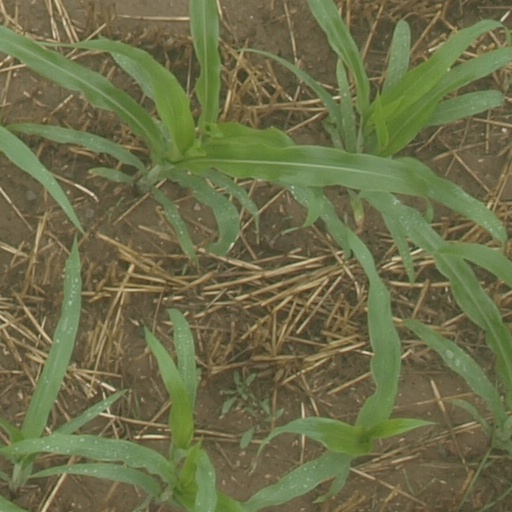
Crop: maize; corn